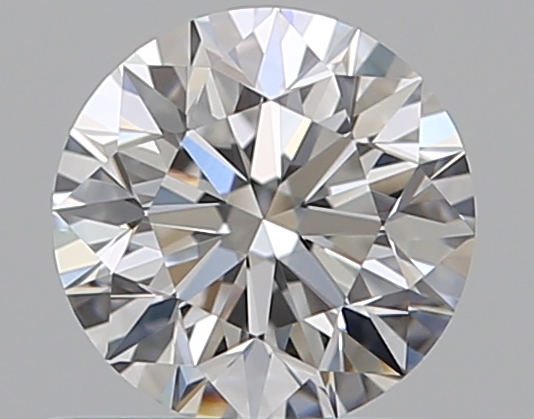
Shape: round
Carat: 0.5
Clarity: VVS2
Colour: E
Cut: EX
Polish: EX
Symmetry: EX
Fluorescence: N
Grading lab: GIA
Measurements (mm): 5.02 x 5.05 x 3.2